Oregon Air National Guard

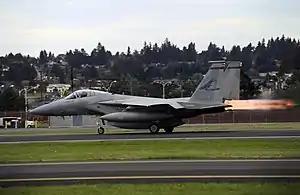
An F-15C Eagle of the 123rd Fighter Squadron at Portland ANGB.

On 24 May 1946 the United States Army Air Forces, in response to dramatic postwar military budget cuts, imposed by President Harry S. Truman, allocated inactive unit designations to the National Guard Bureau for the formation of an Air Force National Guard. These unit designations were allotted and transferred to various State National Guard bureaus to provide them unit designations to re-establish them as Air National Guard units.